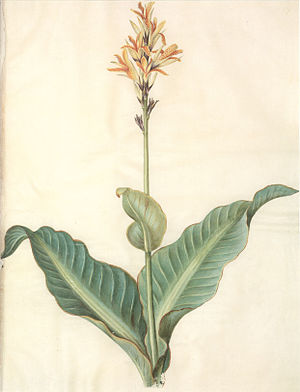
Species Plantarum / Værket / Tilblivelseshistorie
Spiselig Kanna (Canna indica) er den første plante, som blev benævnt med et toleddet navn i Species Plantarum.
Species Plantarum er titlen på et 2-bindsværk af Carl von Linné, hvor han beskrev alle de plantearter, han kendte, og hvor han for første gang brugte et toleddet, botanisk navn for hver art. På den 2. internationale, botaniske kongres, som blev afholdt i Wien i 1905, fastlagde man datoen for udgivelsen af Species Plantarum som begyndelsen til den moderne, botaniske nomenklatur.